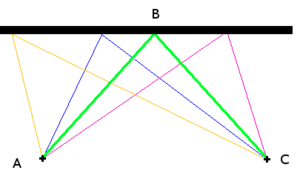
Schéma du principe du plus court chemin: Le plus court chemin pour aller de A à C en passant par un point B de la droite est obtenu lorsque l'angle d'incidence est égal à l'angle réfléchi (sur la figure, il s'agit du chemin vert).
L'optimisation est une branche des mathématiques cherchant à modéliser, à analyser et à résoudre analytiquement ou numériquement les problèmes qui consistent à minimiser ou maximiser une fonction sur un ensemble.